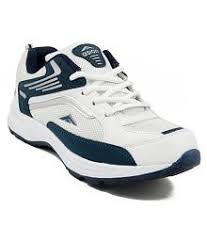
Label: Sneaker